Suva

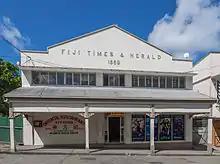
"Fiji Times" building

Suva is the cultural and entertainment capital of Oceania and is host to many regional, national, and local events. The city has a very developed and advanced entertainment and event infrastructure and hosts a busy calendar of events every year.